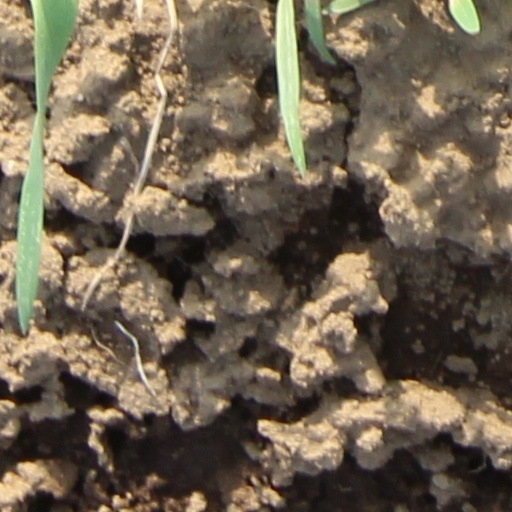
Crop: wheat